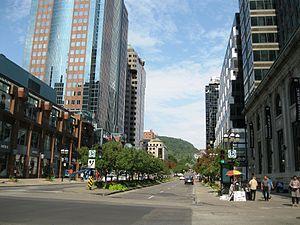
Avenue McGill College, vue de la rue Sainte-Catherine, Montréal. On aperçoit le mont Royal au fond.